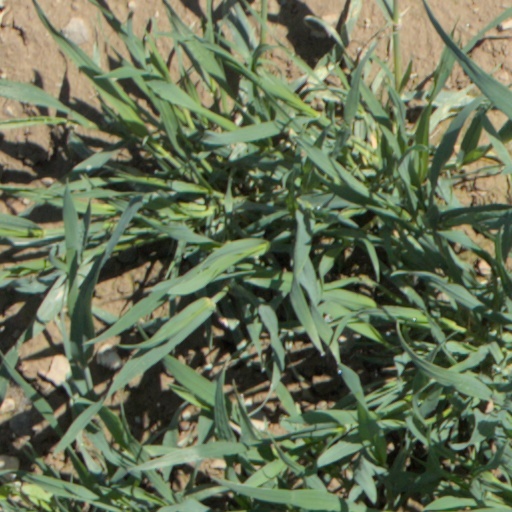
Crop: wheat